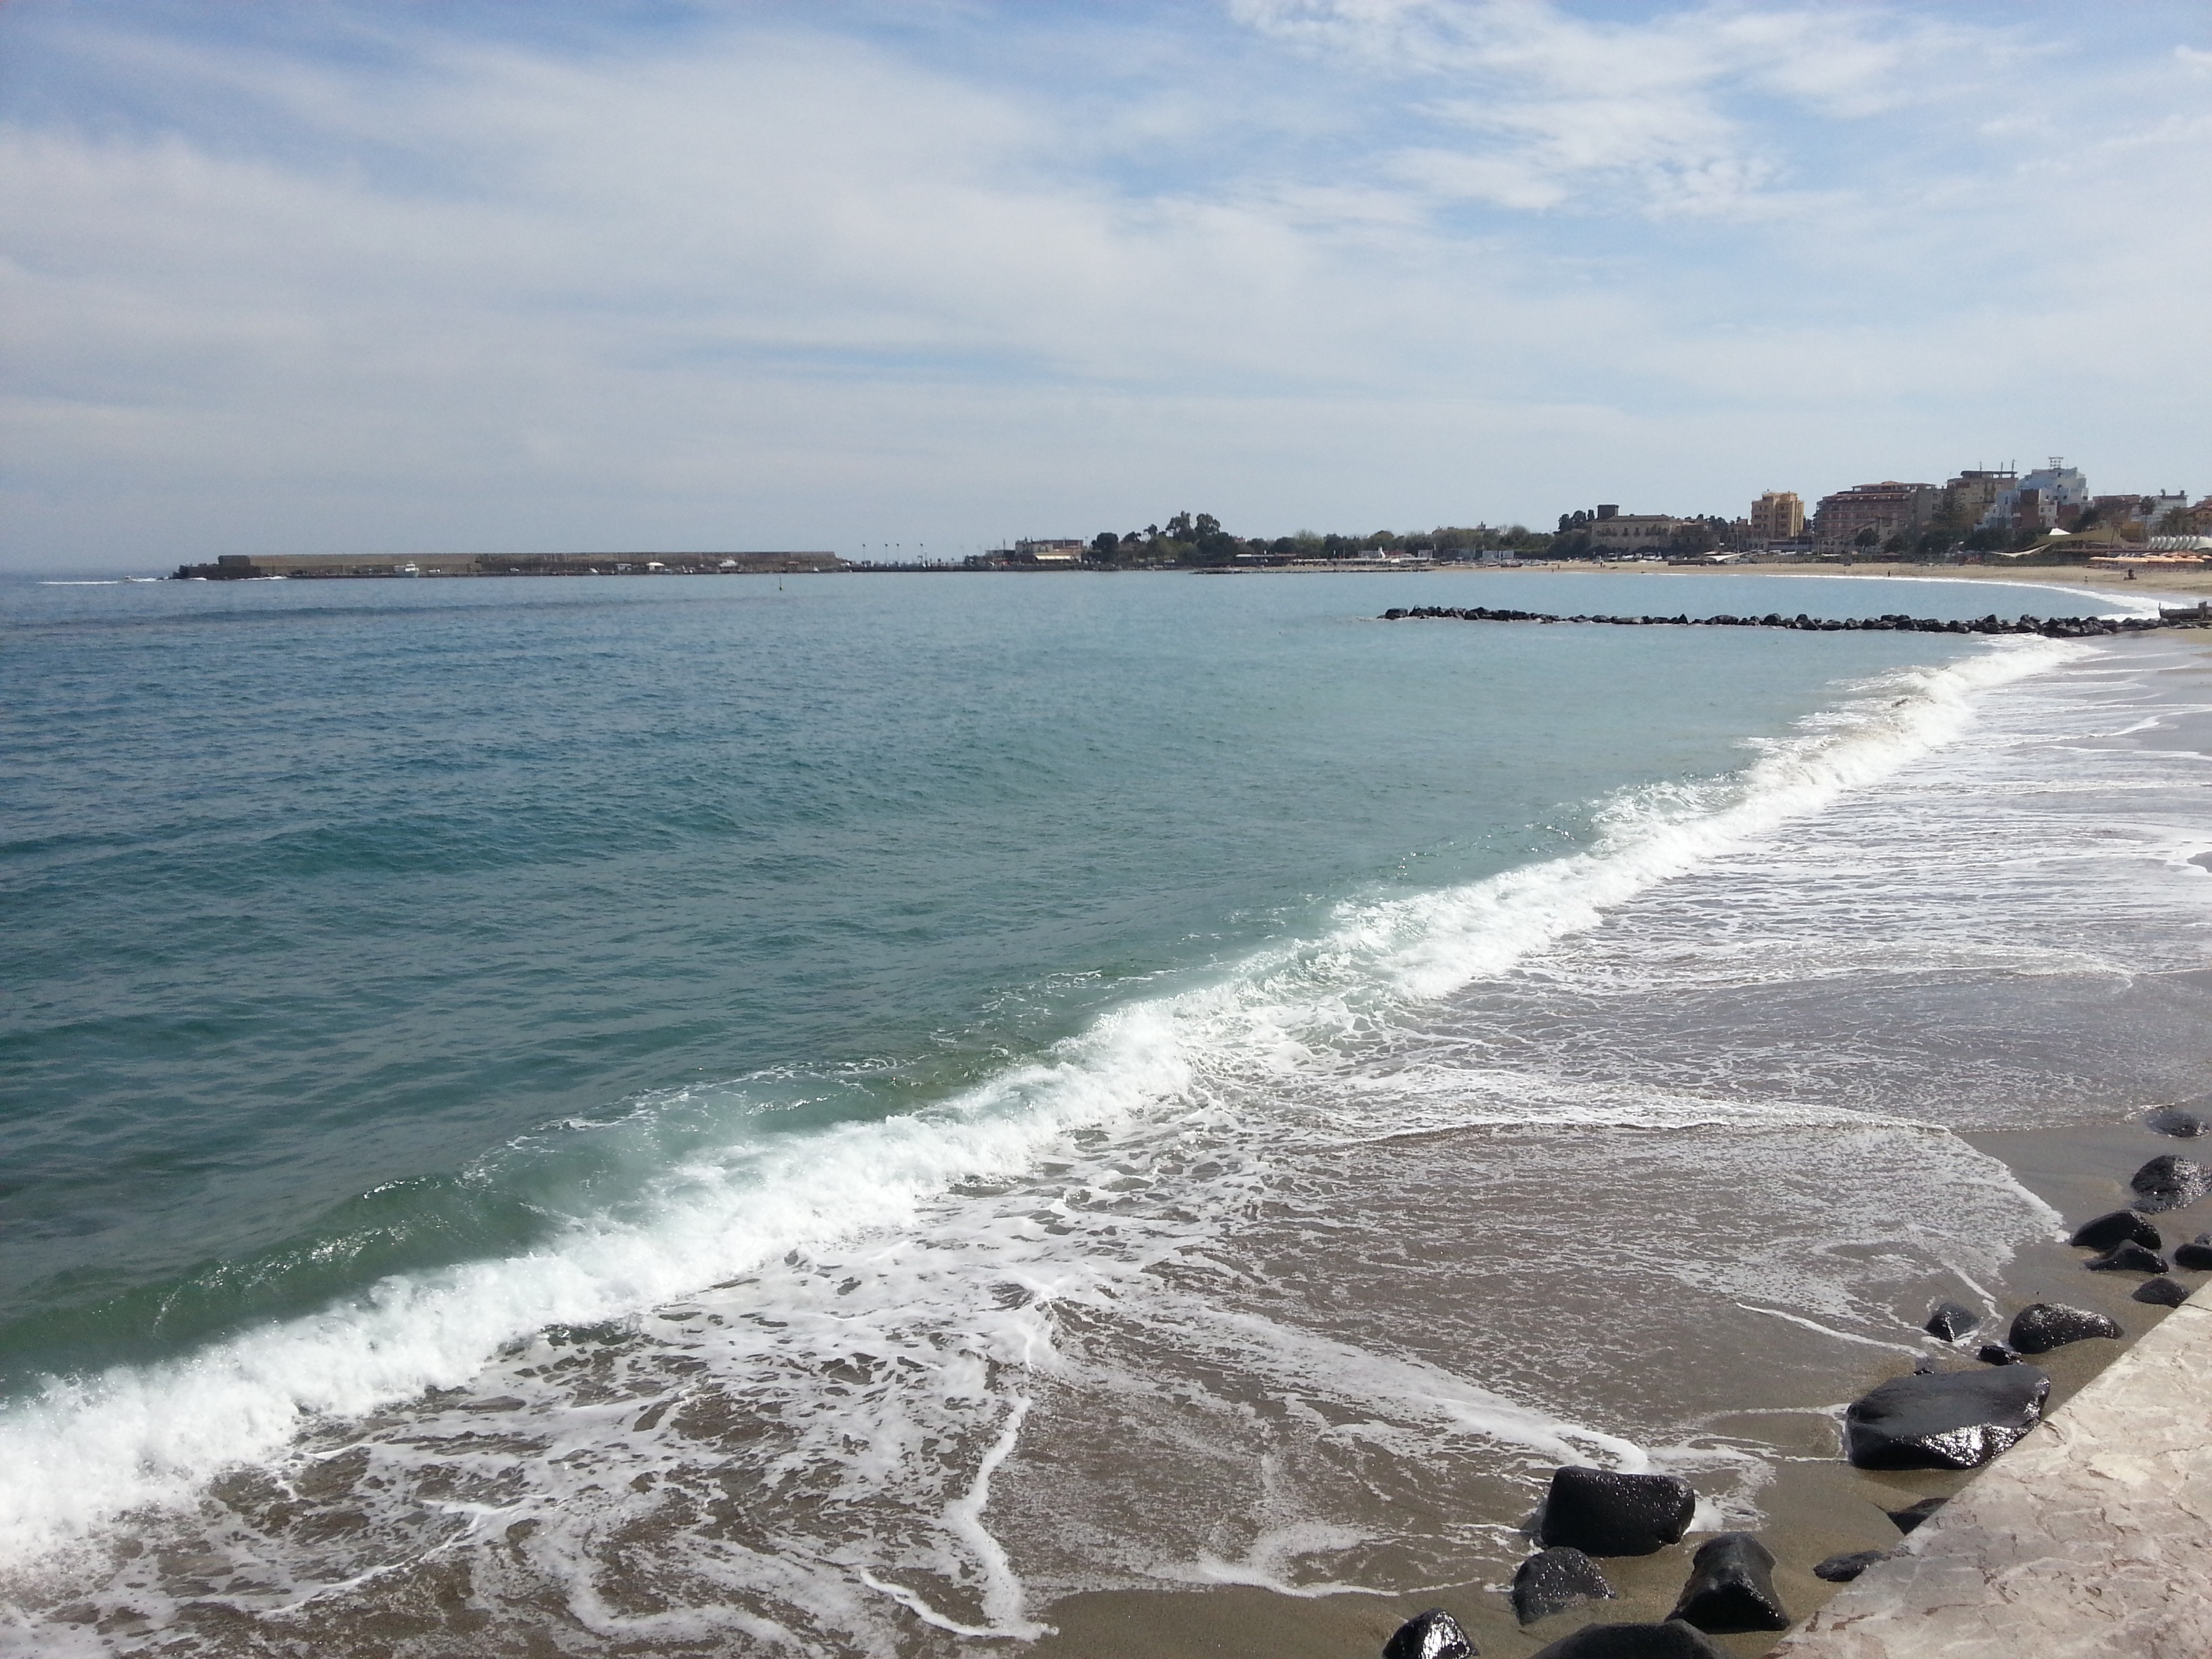
beach, landscape, sea, coast, water, sand, ocean, sky, shore, wave, vacation, vehicle, bay, body of water, day, breakwater, onda, cape, taormina, wind wave